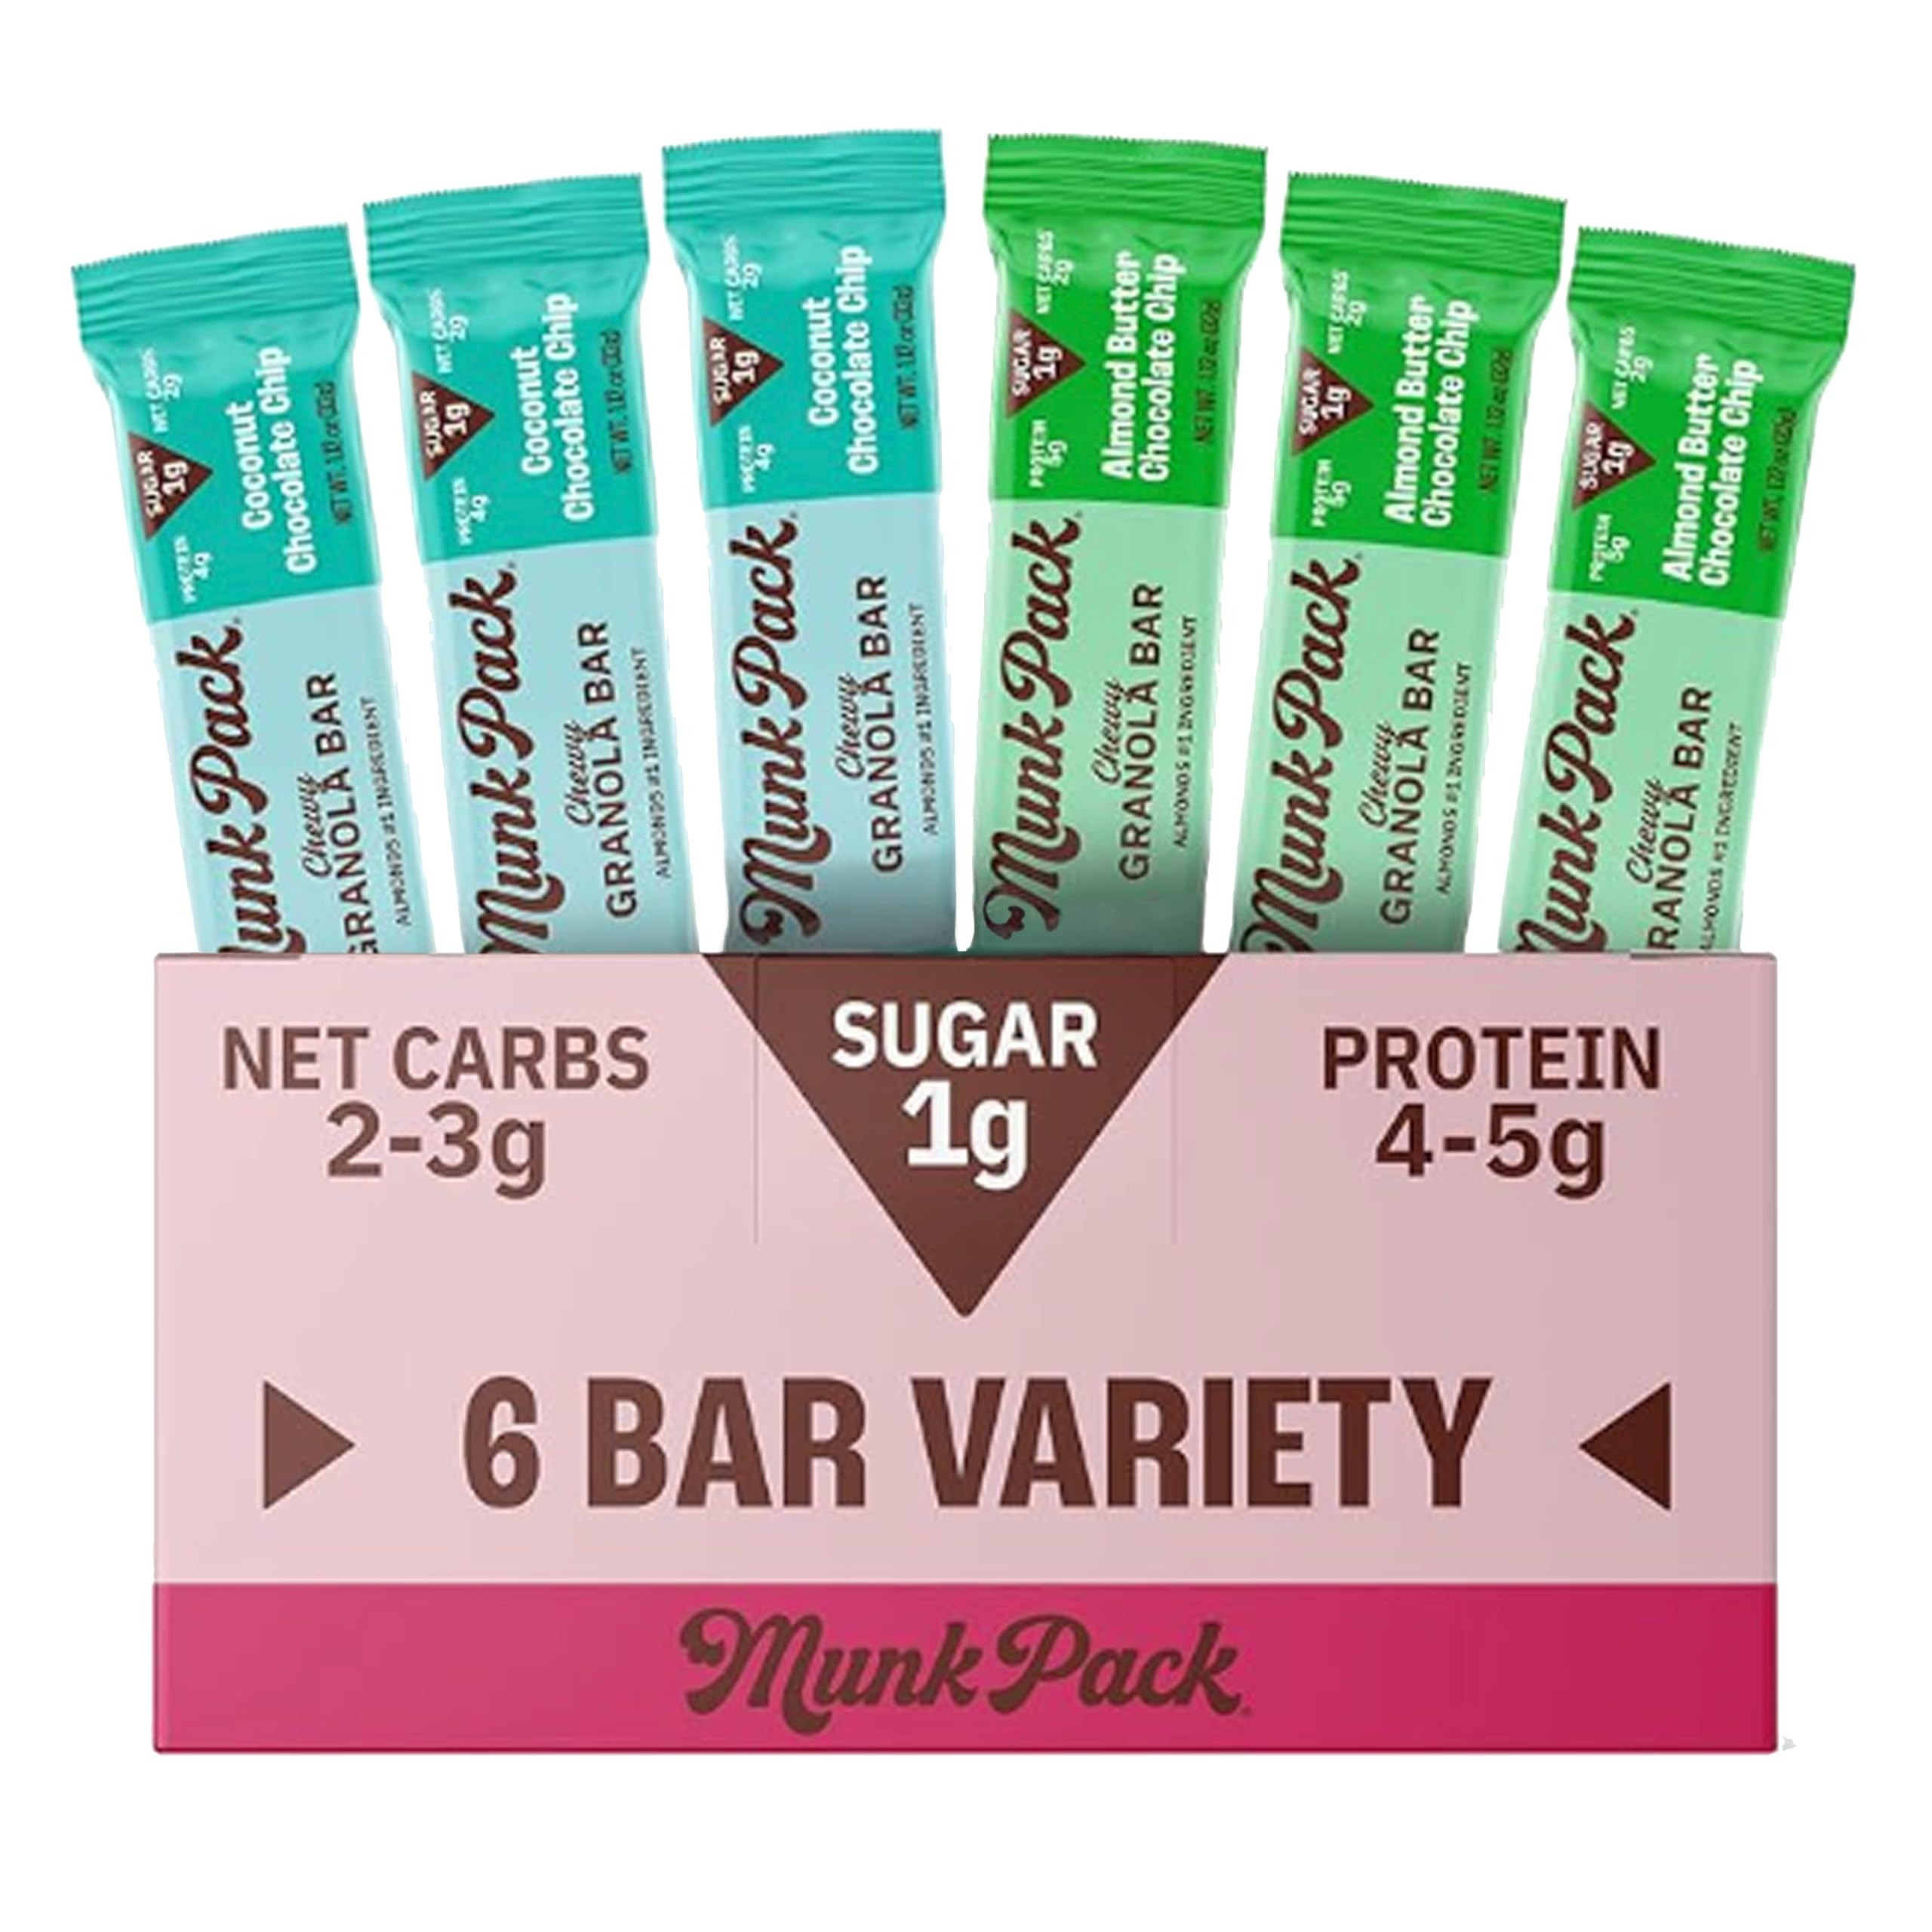
Item Name: Munk Pack Chewy Granola Bars - 4-5g Protein, 1g Sugar with Allulose, 2-3g Net Carbs, Low Sugar, Gluten Free and Low Glycemic Snacks - 6 Pack
Bullet Point 1: Blood-Smart Snacking: Our chewy granola bars with just 1g sugar from nuts & seeds, our low-glycemic bars satisfy cravings without spikes, These snack bars perfect for diabetics & keto.
Bullet Point 2: Simply Wholesome Eating: Our recipe keeps it clean, and simple, minimally processed ingredients almonds as #1 ingredient, plus snack foods mostly processed ingredients for honest nutrition you can trust.
Bullet Point 3: Pure Indulgence, No Aftertaste: We skip sweeteners like stevia or erythritol, Our granola bar relies on natural flavors only just real ingredients with a consistently delicious without any aftertaste.
Bullet Point 4: Diet-Adaptive Snacks: Our chewy granola bars are gluten-free, grain-free, plant-based, and keto-certified with just 2-3g net carbs & 140 calories per bar. Wholesome, chewy satisfaction designed to fit your dietary needs without compromise.
Bullet Point 5: Designed To Delight & Fill You Right: The power combo of 4-5g plant-based protein, 4-5g fiber, and wholesome nuts unsaturated fats, our bars work together to curb cravings, perfect breakfast bar, snacking, light meals, or even dessert topping.
Bullet Point 6: Gut-Friendly Goodness: Our breakfast bars are a great source of prebiotic fiber to support healthy digestion without bloating or discomfort. Instead of harsh sugar alcohols, we use allulose, a gentle sweetener that’s kinder to your stomach.
Bullet Point 7: Packed With Superfood Power: This snack food is crafted with nutrient-rich nuts and seeds, like almonds and coconut, instead of oats, delivering a delicious boost of vitamins, minerals, and healthy fats to fuel your day the wholesome way.
Bullet Point 8: Snack With Confidence: Munk Pack granola bar products are Non-GMO Project Verified, meaning they're rigorously tested and certified free of genetically modified ingredients, so you get pure, trustworthy nutrition in every bite.
Product Description: Munk Pack is pioneering a movement in the snack industry with its unwavering commitment to health, taste, and convenience, offering an impressive lineup of Low Sugar Snacks that cater to a wide array of dietary preferences and needs. From Keto Bars to Healthy Bars, Munk Pack has transformed what it means to snack healthily without compromising on flavor. A Sweet Revolution in Snacking: Munk Pack started with a simple yet powerful mission by founders Michelle and Tobias Glienke in 2013 to combat the health issues caused by high sugar consumption. Today, this mission has evolved into a full-scale revolution, positioning Munk Pack as The Anti-Sugar Snack. Their products, sweetened with Allulose Sugar instead of traditional sugars or sugar alcohols, offer a unique proposition – only 1g of sugar per bar, making them ideal for Diabetic Snacks, Low Carb Snacks, and anyone looking to reduce their sugar intake without sacrificing taste. Expanding Horizons with Quality and Taste: With its recent expansion into 630 Target stores across the U.S., Munk Pack is not just growing in reach but also in its product offerings. The Nut Bars and Breakfast Bars come in flavors like Sea Salt Dark Chocolate and Peanut Butter Dark Chocolate, providing not just variety but also nutritional benefits like 5 grams of plant protein and 3 grams of net carbs. This expansion highlights Munk Pack's dedication to making Healthy Snacks accessible, showcasing their belief that every gram of sugar matters. What sets Munk Pack apart is not just the low sugar content but the use of whole food ingredients like nuts and seeds. These ingredients ensure that each snack bar not only tastes good but also provides sustained energy, making them perfect Gluten Free Snacks and Low Glycemic Snacks. The rebranding and new packaging reflect their commitment to not just health but also to an appealing, consumer-friendly presentation that breaks through the clutter of health food marketing. Munk Pack isn't just selling snacks; it's fostering a community around the idea of snacking back against sugar. This ethos resonates in their marketing and community engagement, encouraging a lifestyle shift towards mindful eating. Their snacks serve everyone from the keto diet follower to the busy professional needing a quick, nutritious bite, or parents looking for healthier options for their children. By choosing Munk Pack, consumers are not only making a choice for their health but also supporting a broader movement towards better food standards in the industry. Their approach challenges other snack producers to rethink sugar content and ingredient quality, potentially influencing industry standards for what constitutes a 'healthy snack'. Munk Pack stands at the forefront of a snacking revolution, offering products that are as delightful to the palate as they are beneficial for the body. With each bar, they invite consumers to join in a journey towards healthier living, proving that you can indeed enjoy your snacks without the sugar spike, embracing a life where health, taste, and convenience are in perfect harmony. Munk Pack ensures you're equipped with snacks that align with your health goals and taste preferences, truly embodying the essence of Indulge in Taste, Not Sugar.
Value: 6.72
Unit: Ounce

Price: 14.245